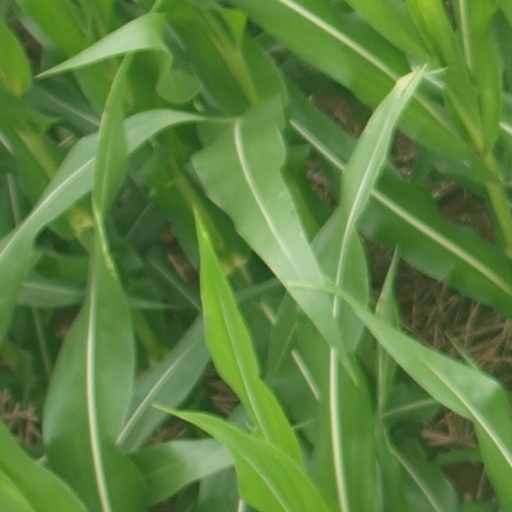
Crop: maize; corn